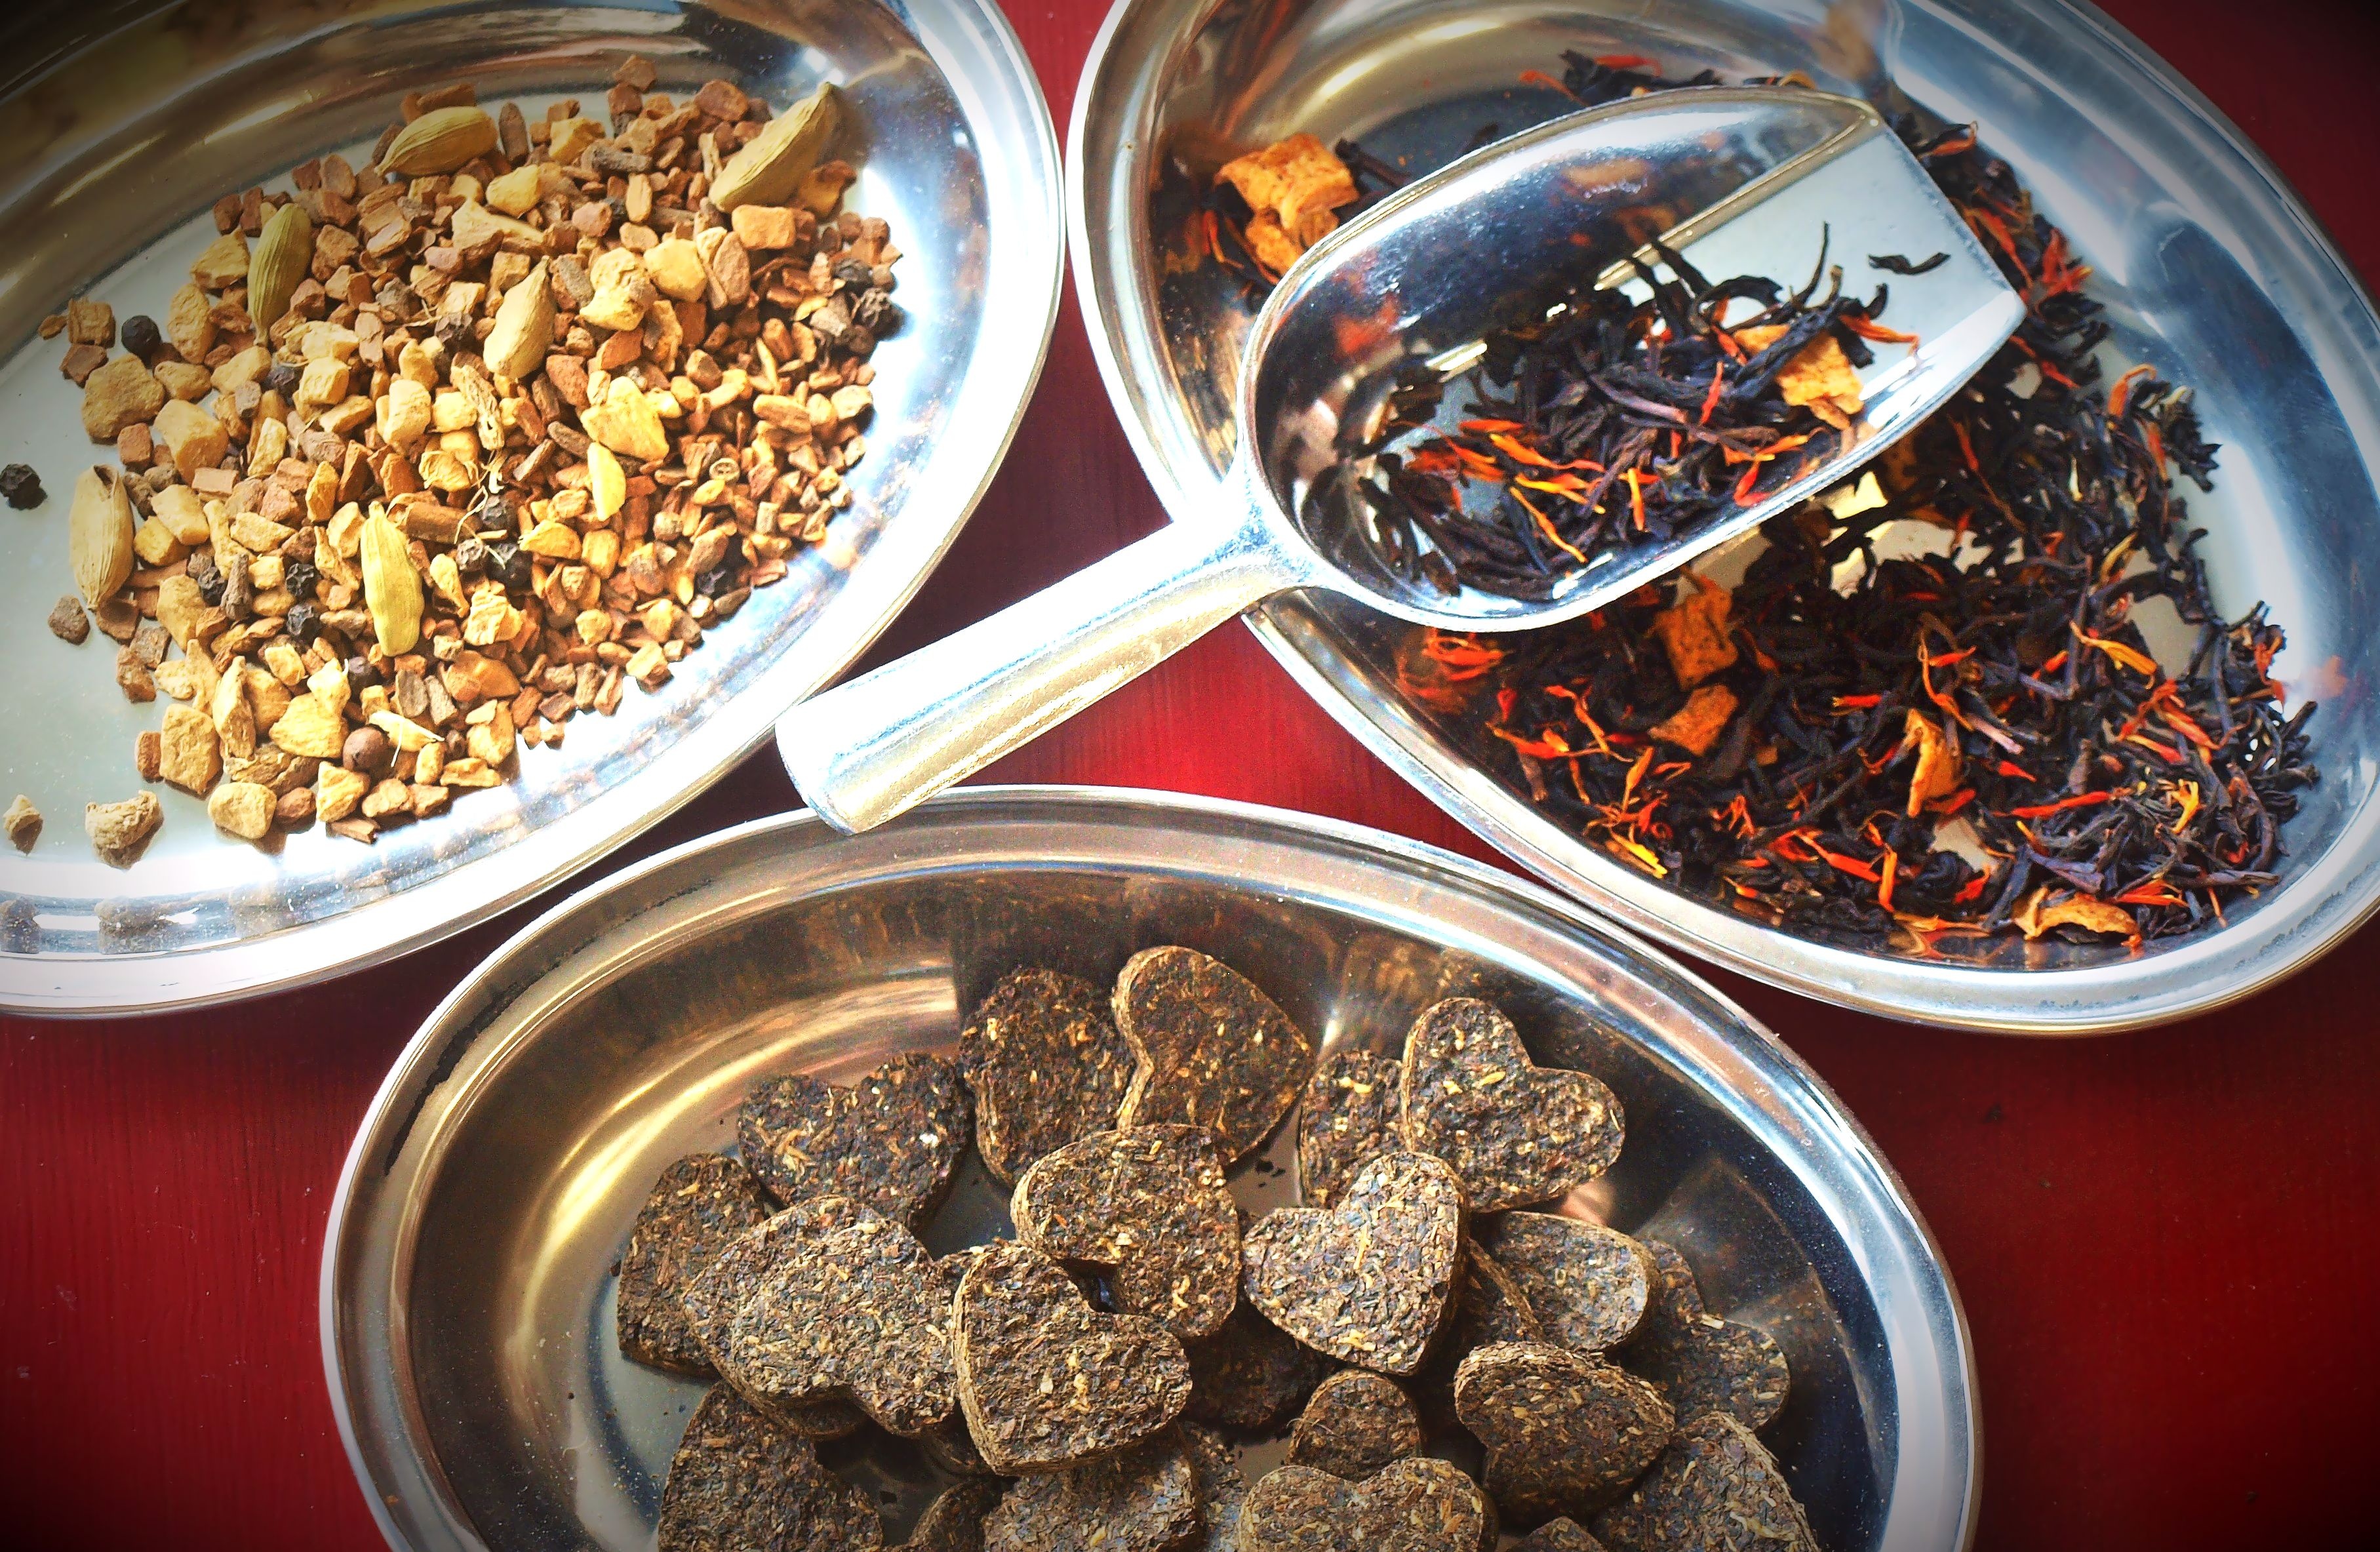
tea, shop, dish, meal, food, produce, breakfast, cuisine, hot drink, herbal, smacznydom, snack food